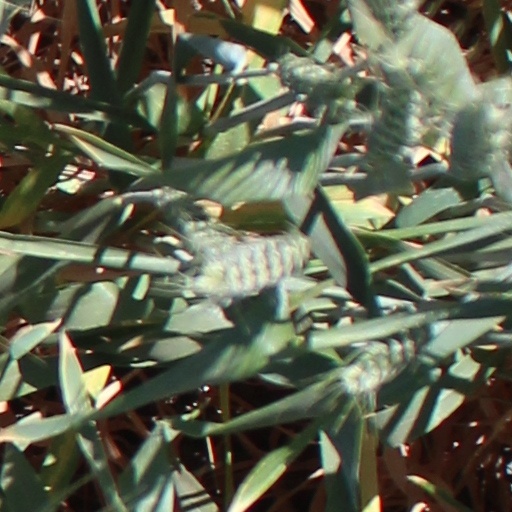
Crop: wheat